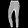
Label: Trouser